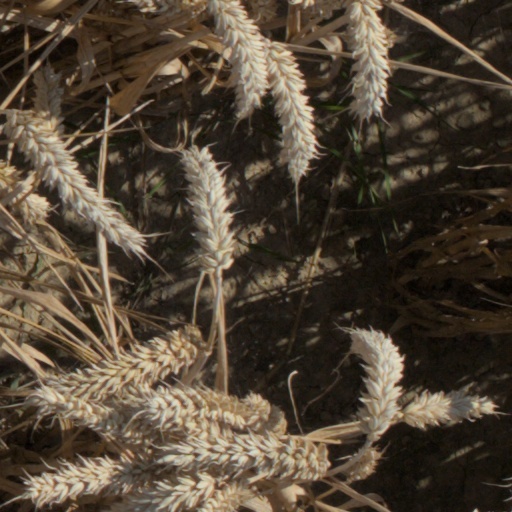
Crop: wheat